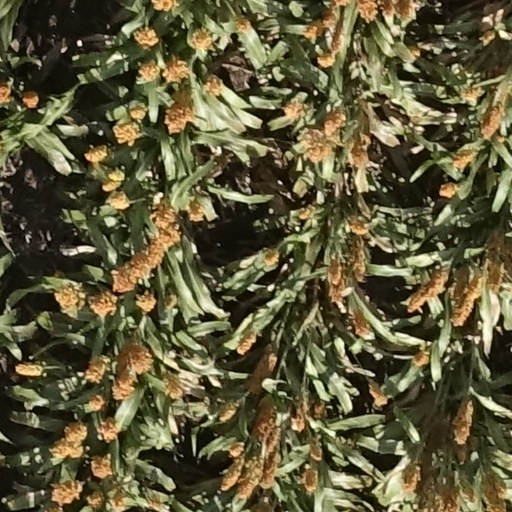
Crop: sorghum